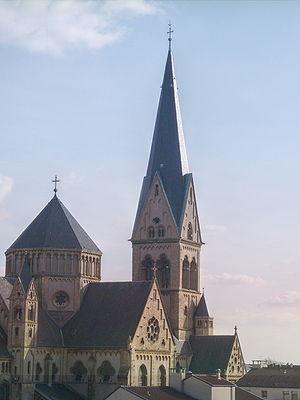
L’église Saint-Joseph est un édifice de culte catholique construit à Montigny-lès-Metz pendant la période du rattachement à l'Empire Allemand.
Montigny-lès-Metz est une commune française située dans le département de la Moselle.
Ludwig Becker est un architecte allemand, actif de 1890 à 1940, qui s’illustra principalement dans l’architecture religieuse.